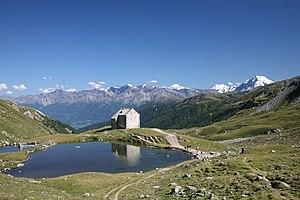
Refuge abandonné dans la Valle Slingia ou Schlinigtal, en Italie. Le point le plus haut du Haut Adige (ou Sud Tyrol), l'Ortler, est visible tout à droite à l'arrière plan.